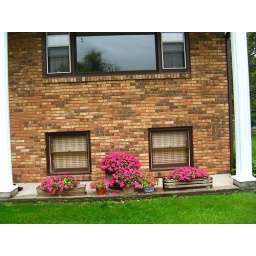
Sue likes impatiens and plants them in the shade of the front of the house each...